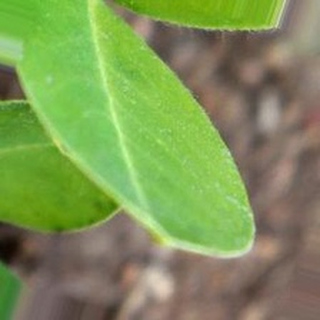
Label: healthy_groundnut